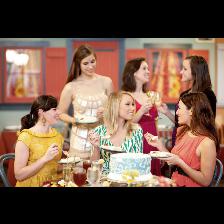
Label: Human